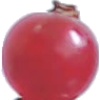
Label: redcurrant